Adventures of God

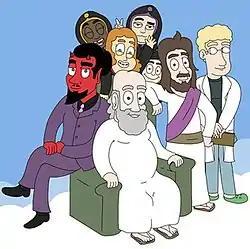
The banner art for "Adventures of God"

Adventures of God is a comedy webtoon created and respectively written and illustrated by Italian Matteo "Teo" Ferrazzi and American Corey Jay. The comic explores the relationship between God and characters such as his sons Jesus and Lucy, the angel Gabe, and demon Ebag, after confirming the existence of the afterlife to humankind. It began publishing weekly on WEBTOON in November 2016. As of August 2019 it had 100 million views, and as of April 2021 WEBTOON reported that it had 1.4 million subscribers. The comic has been nominated for a Ringo Award in the Humor Comic category, ranking second behind "I Hate Fairyland". "Adventures of God" is published in print by Rocketship Entertainment and was Kickstarted in October 2019.